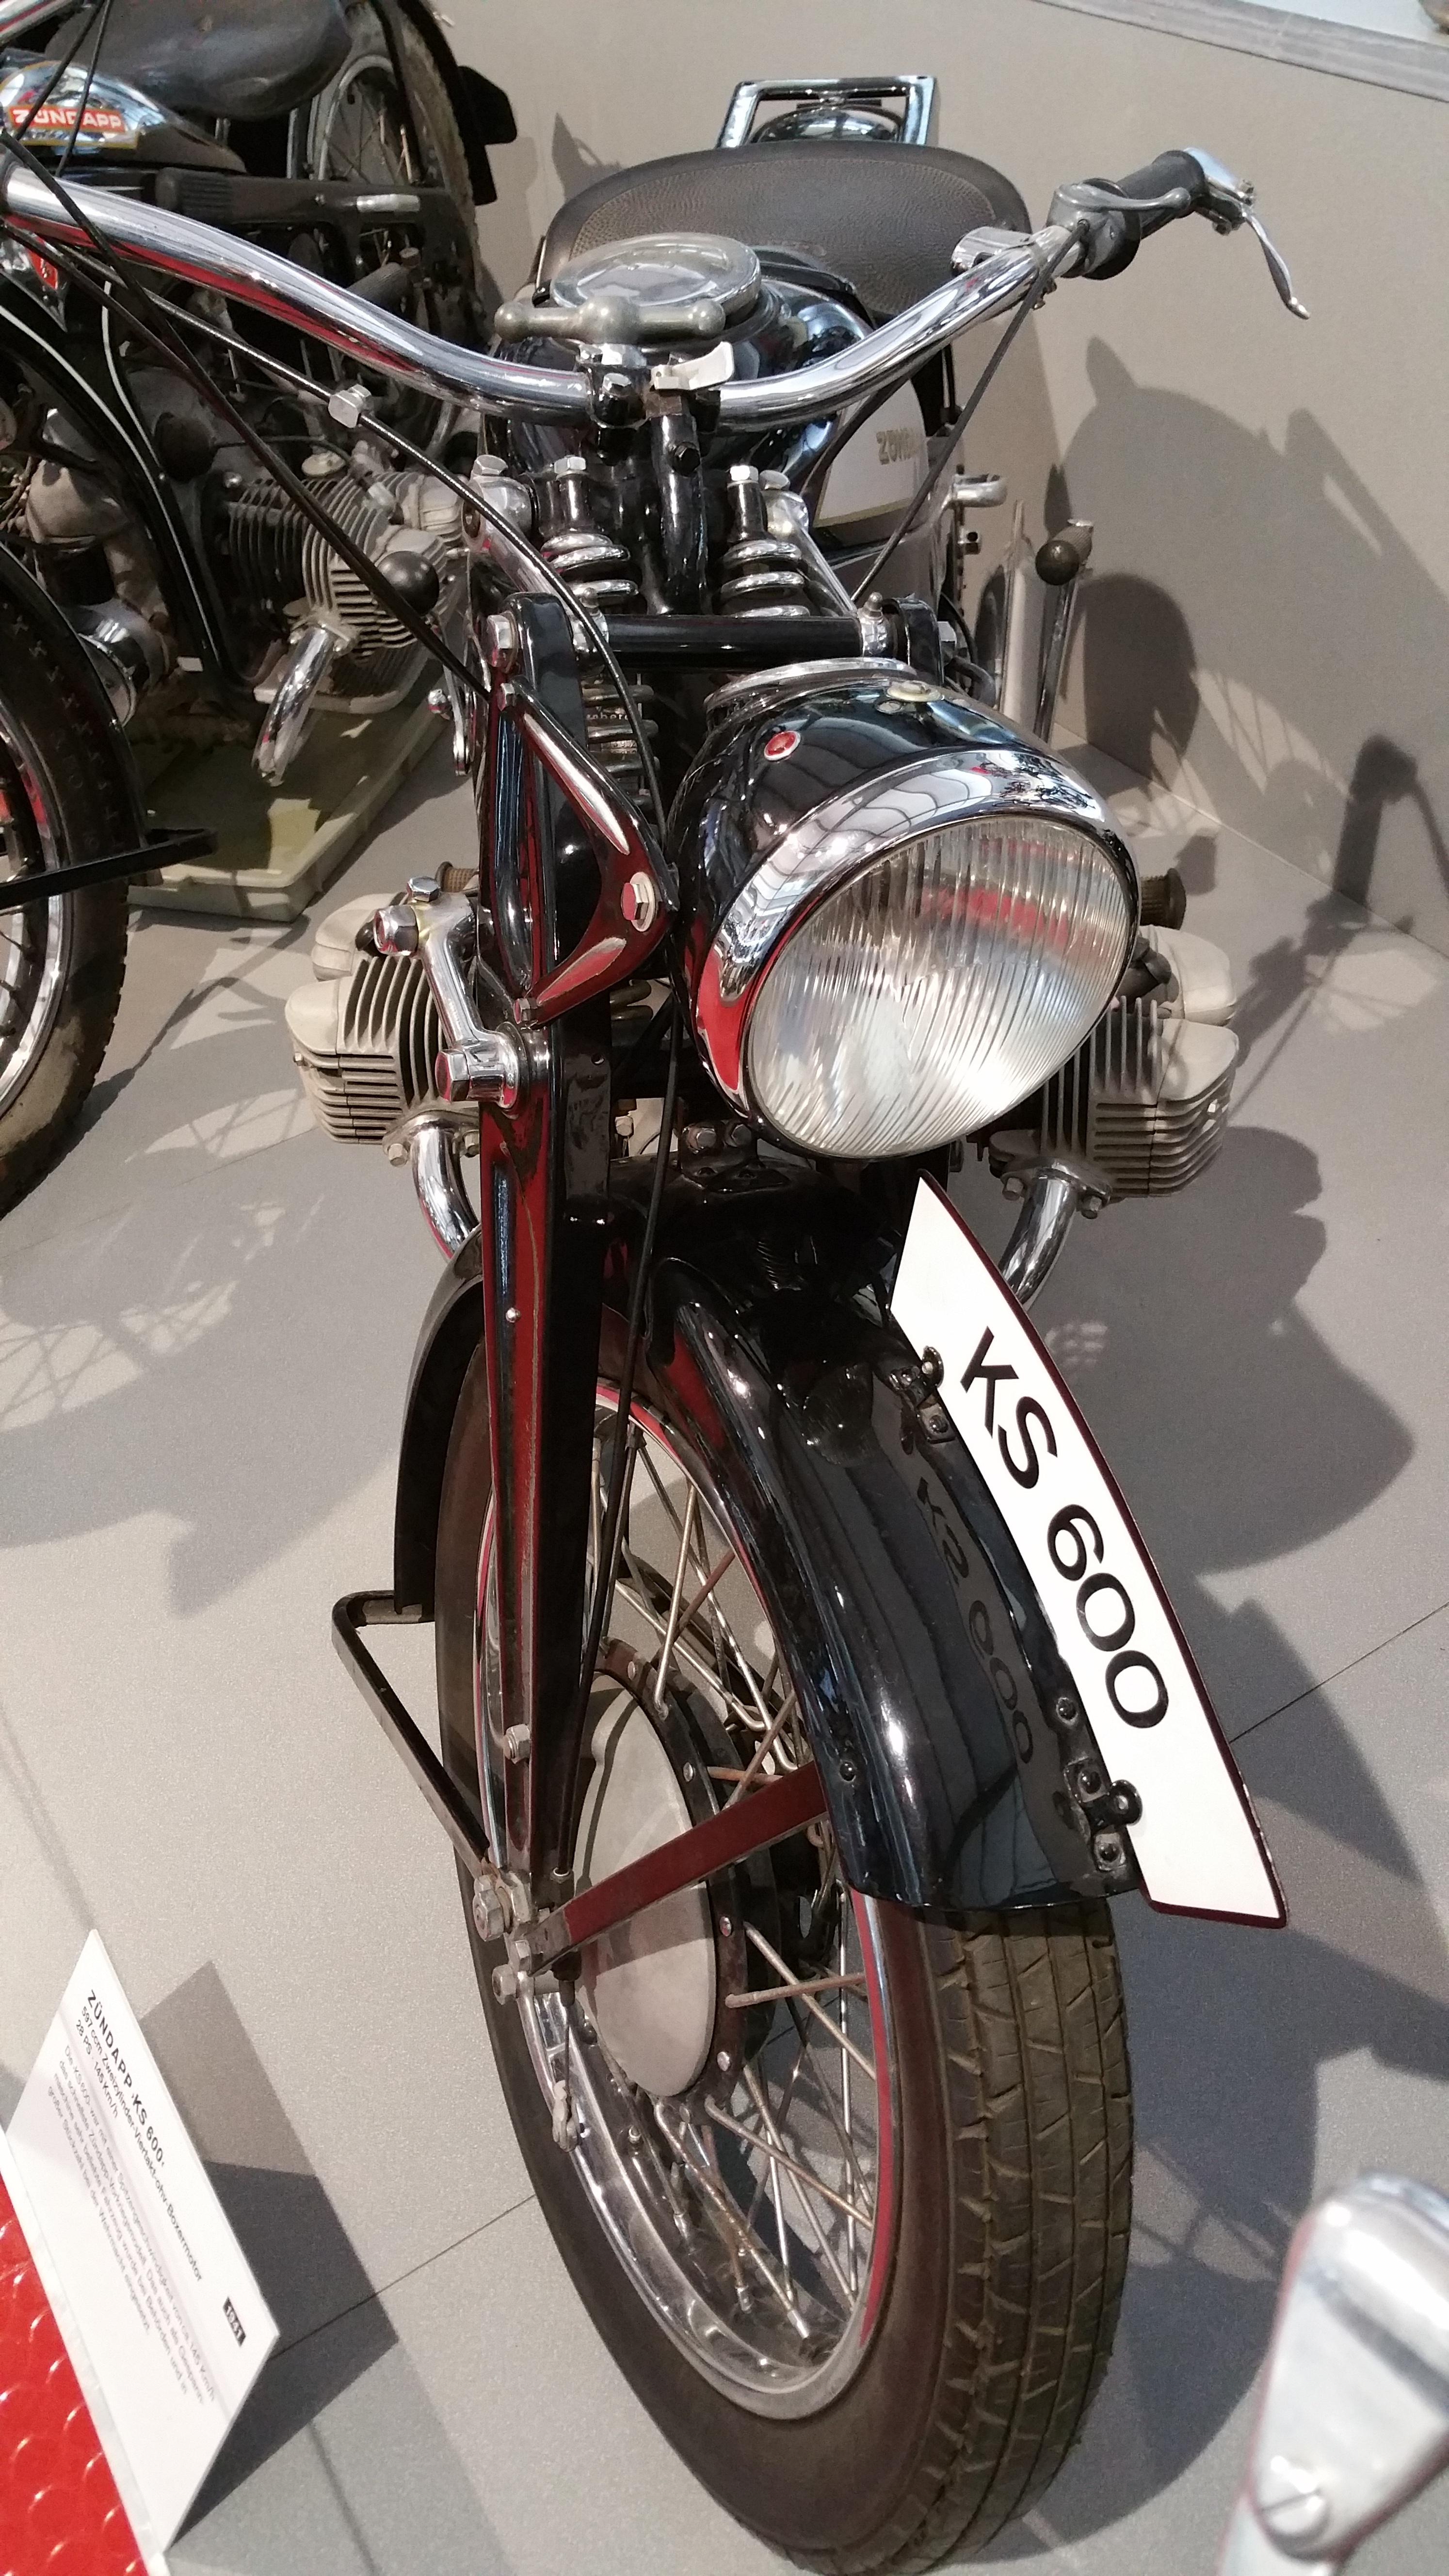
car, wheel, vehicle, motorcycle, motor vehicle, nuremberg, cruiser, motorcycling, land vehicle, museum of industry, automobile make